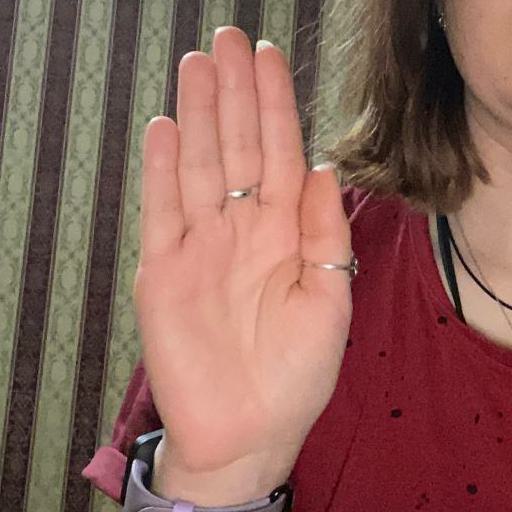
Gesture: stop